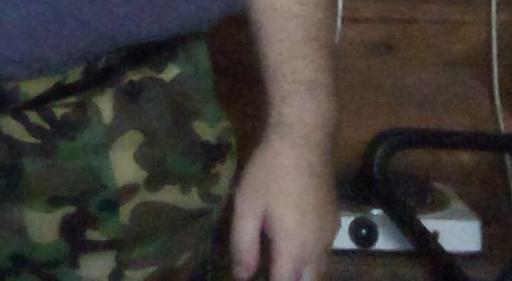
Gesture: no_gesture